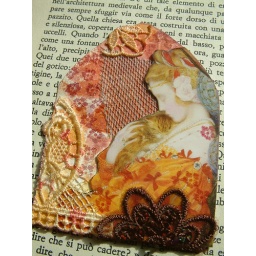
Background made with glimmer mist and kitchen plastic foil. Metallic net, lace and background stamped with a tiny flowers by Papermania.